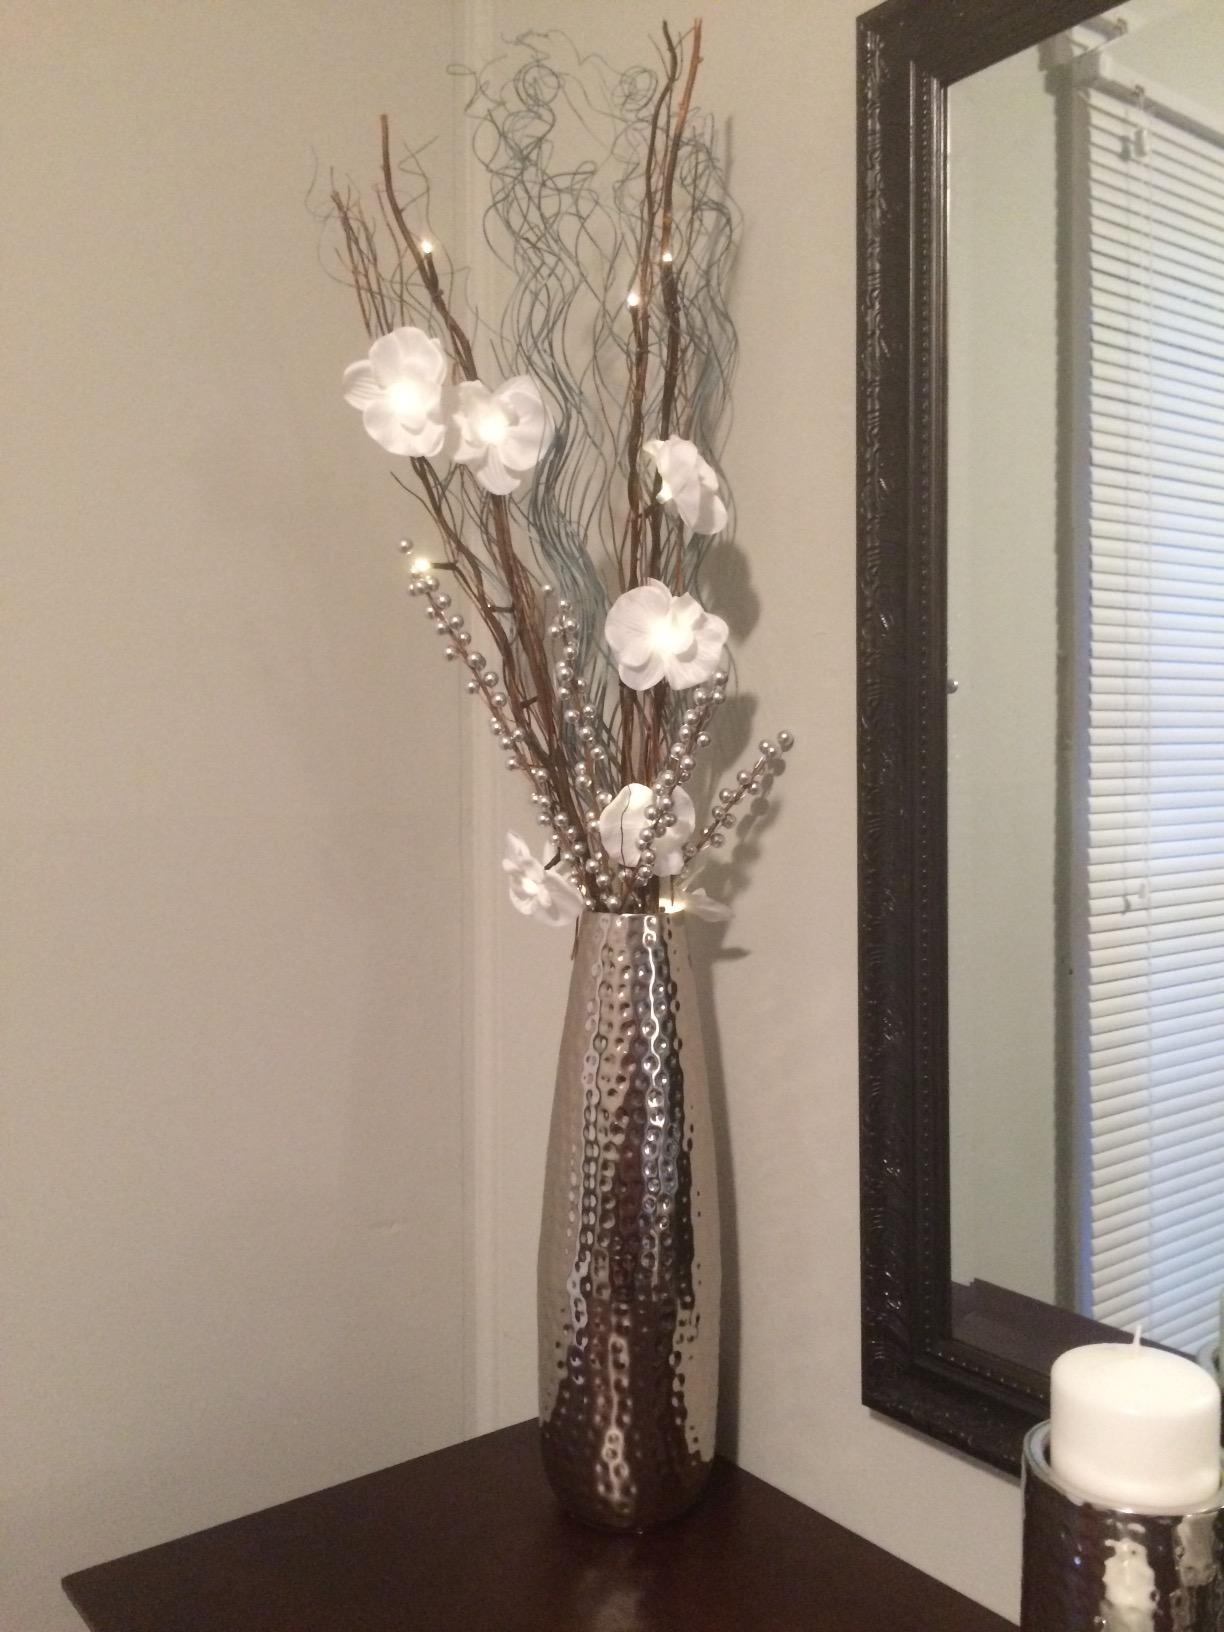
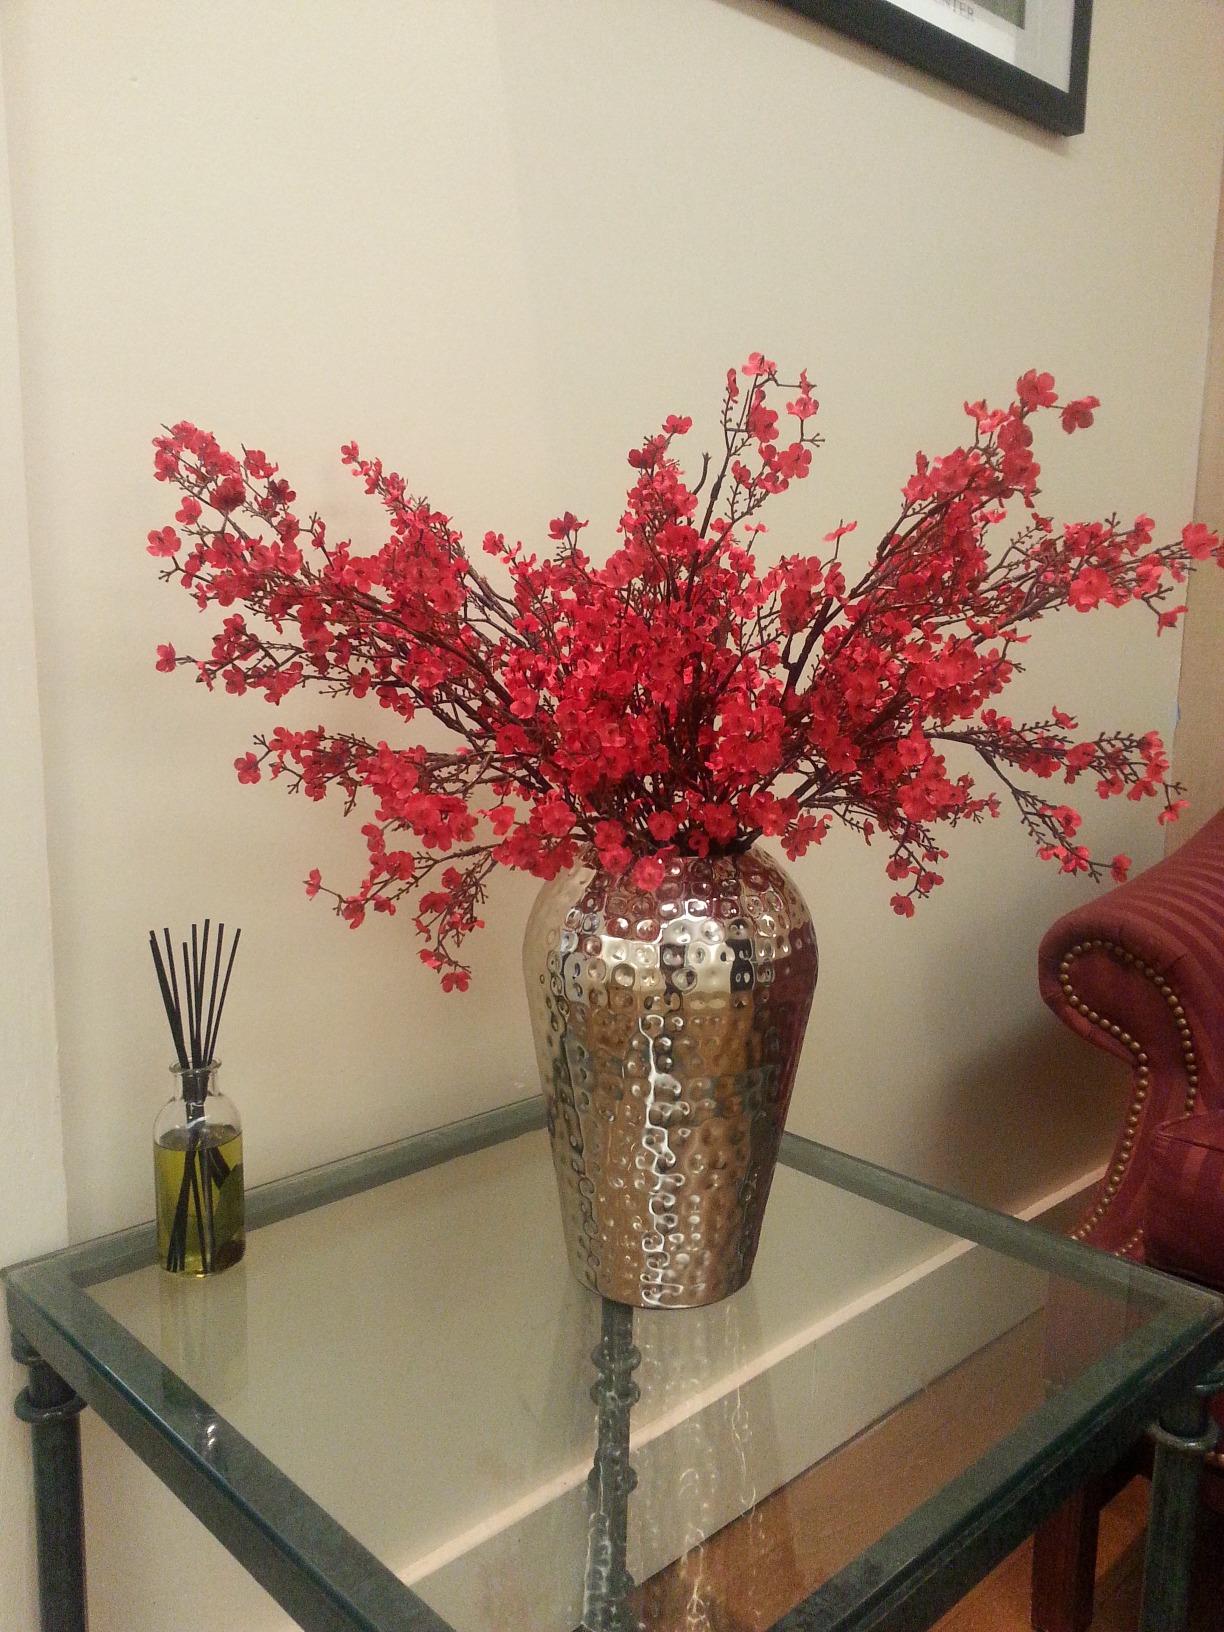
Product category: vase
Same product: no